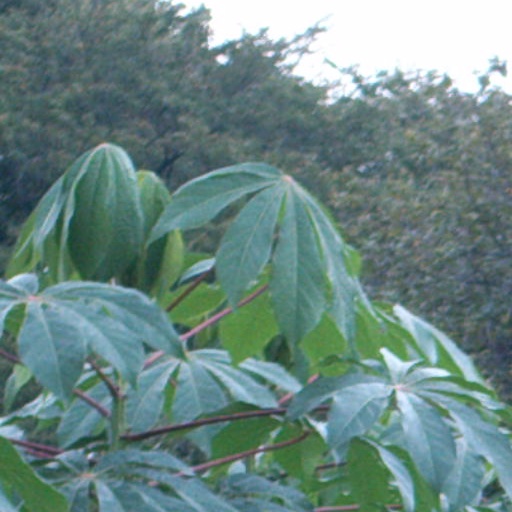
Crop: cassava